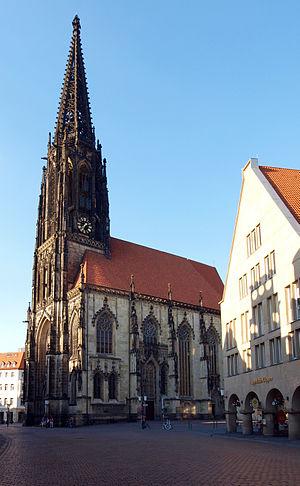
Münster [ˈmʊnstər] est une ville allemande située dans le nord du Land de Rhénanie-du-Nord-Westphalie. De 1815 à 1945, Münster était la capitale de la province depuis lors disparue de Westphalie. La ville, étendue sur 302,91 km² et bordée par l'Aa, se situe entre Osnabrück et Dortmund, au centre de l'actuelle province de Münster.